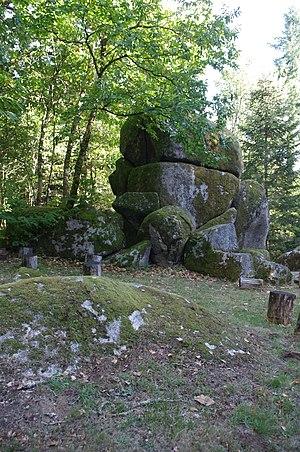
Rochezide (aussi roche Ezide, roche Ezyde, rocher de la bergère) à Augignac, Dordogne, Frankreich
Augignac est une commune française située dans le département de la Dordogne, en région Nouvelle-Aquitaine.